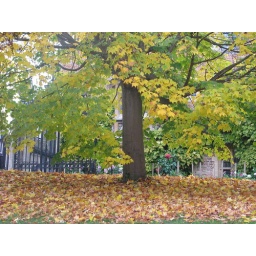
A nice tree along the banks of the river in Cambridge